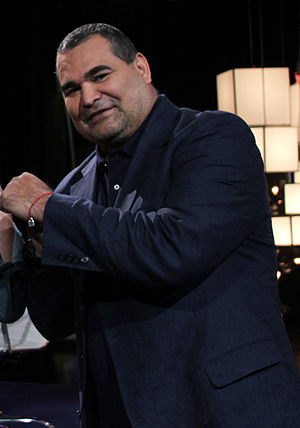
José Luis Chilavert
Chilavert, 2014.
José Luis Chilavert er en tidligere paraguayansk landsholdsmålmand.